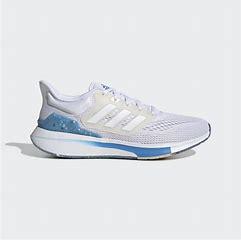
Brand: Adidas
Model: EQ21 Run